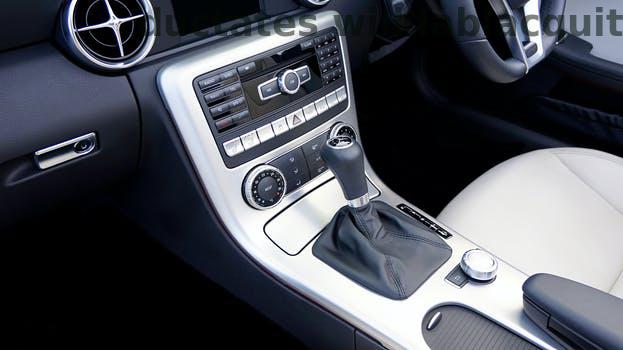
Label: Watermark